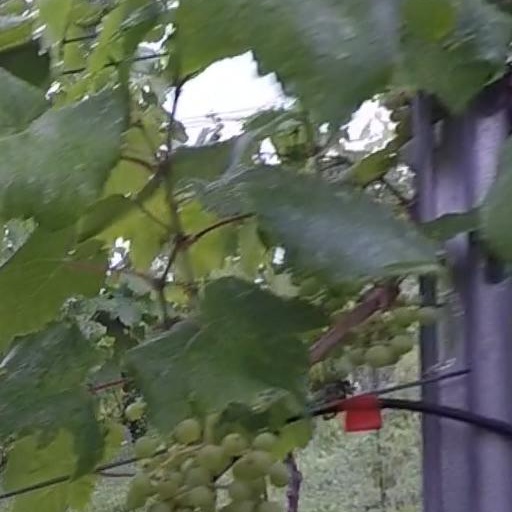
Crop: grape